Sleep surgery

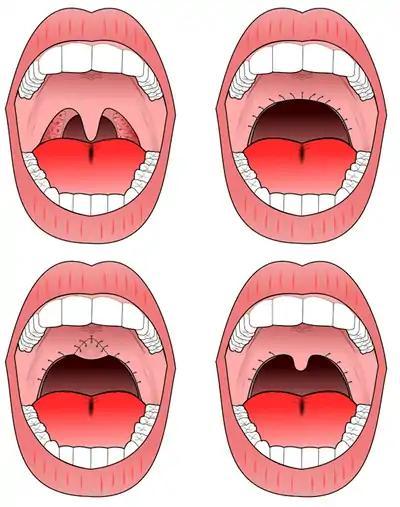
Uvulopalatopharyngoplasty. A) pre-operative, B) original UPPP, C) modified UPPP, and D) minimal UPPP.

The procedure most commonly performed for sleep apnea is the uvulopalatopharyngoplasty (UPPP). This involves removal of the tonsils if still present, and a subsequent palatal procedure. The tonsil pillars are often sutured closed—and the uvula is either trimmed, cut, folded, reshaped, or sutured to the soft palate. Studies have shown that treatment effect of UPPP with tonsillectomy increases with tonsil size.